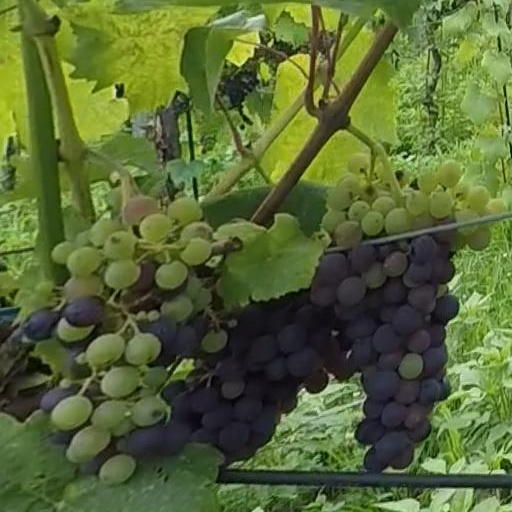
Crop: grape